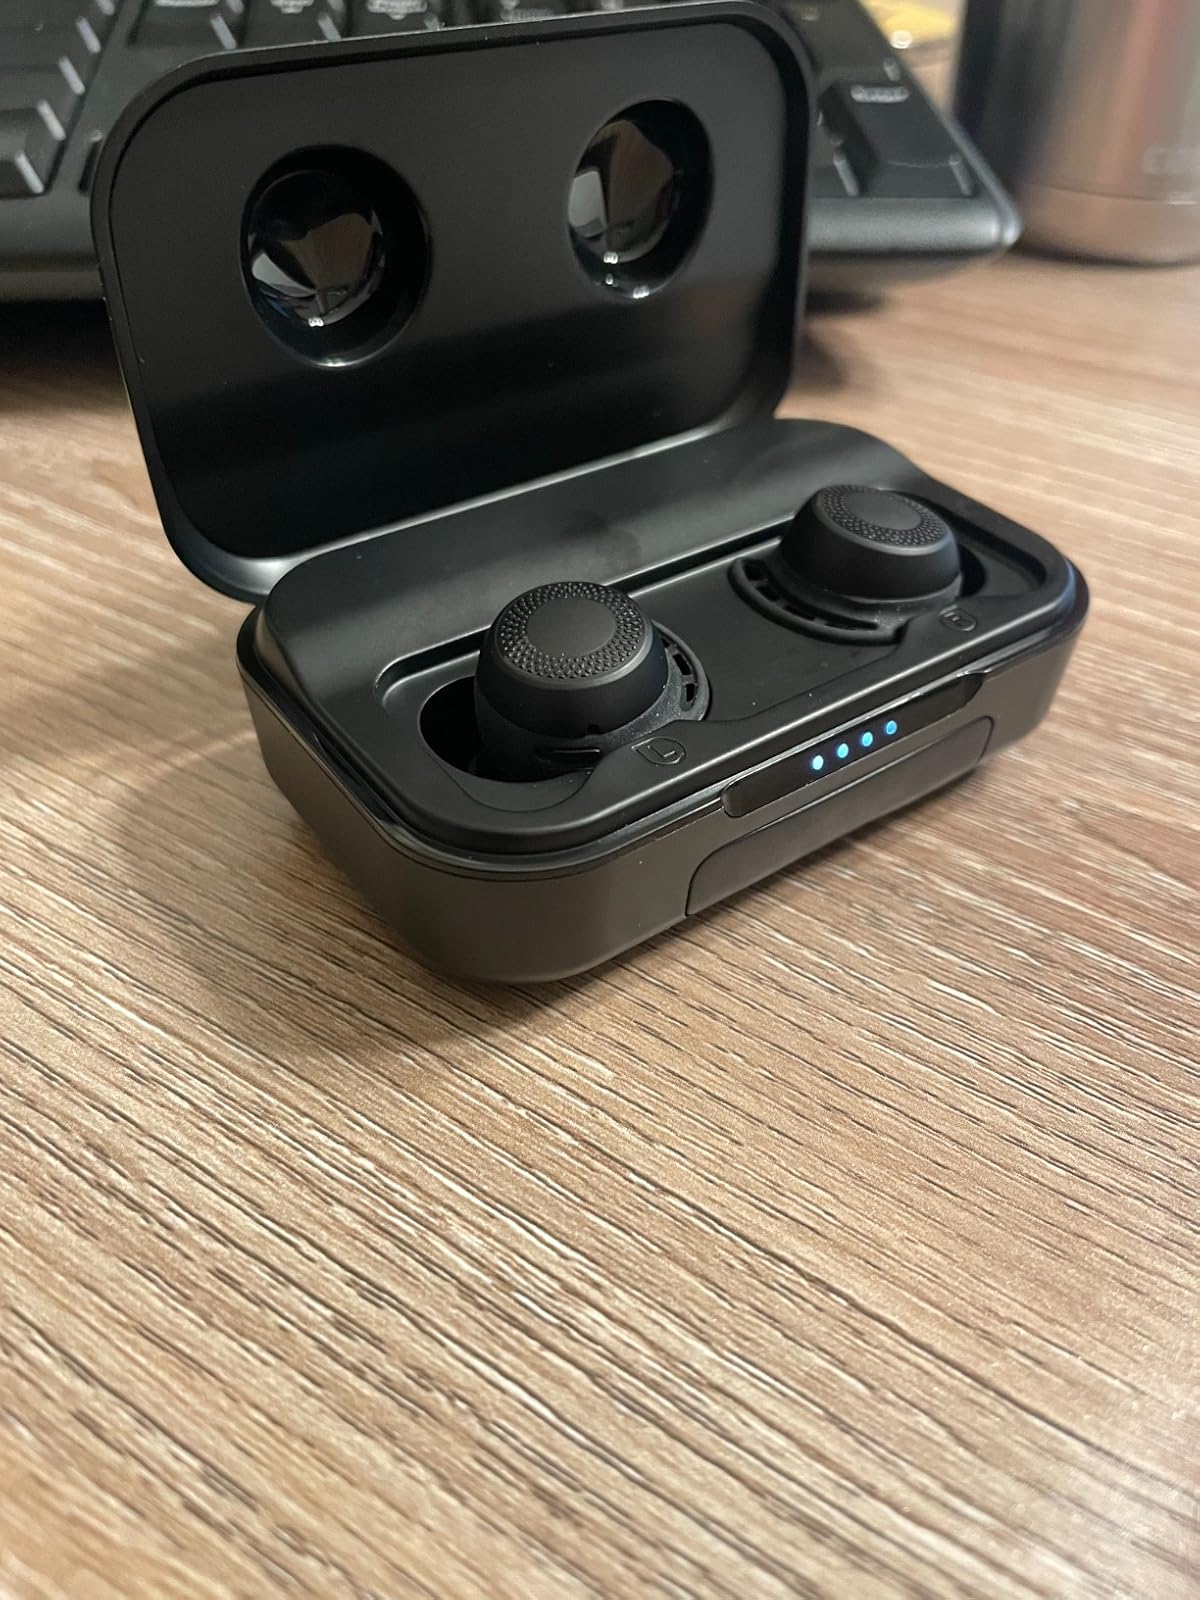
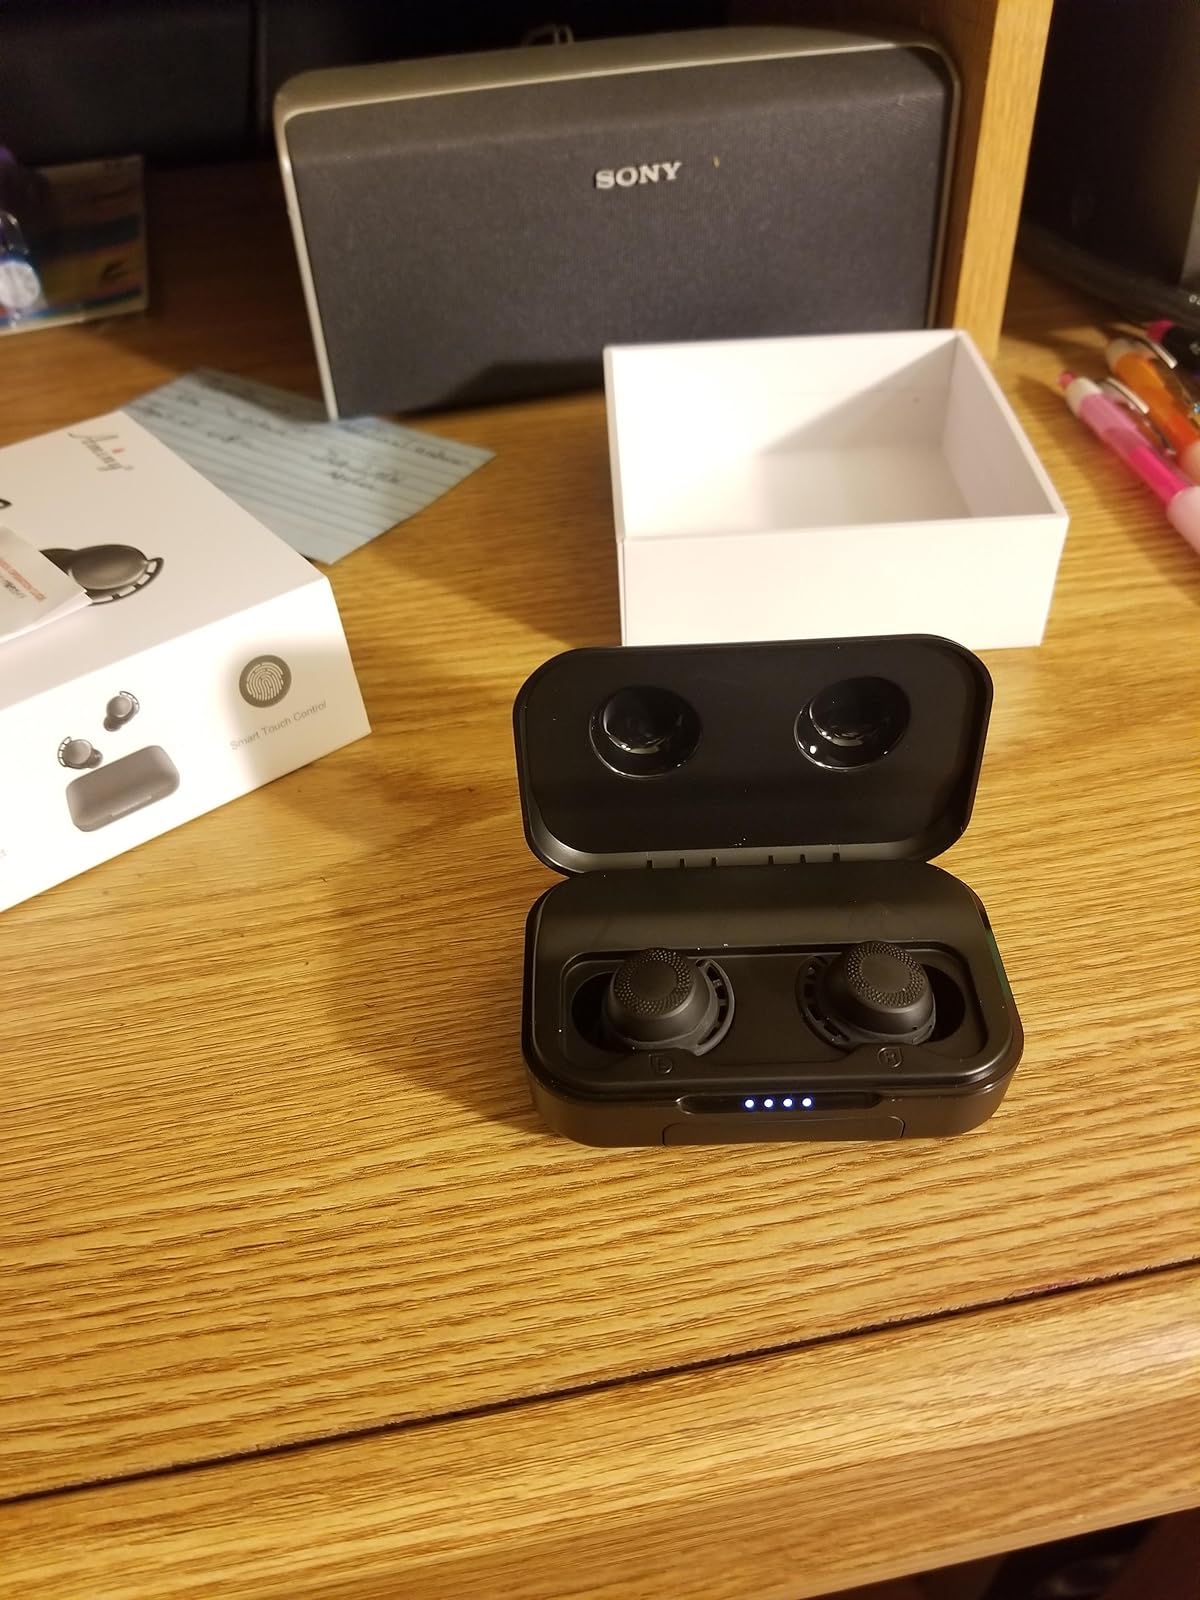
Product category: earbuds
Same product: yes